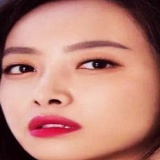
diễn viên Tống Thiến (Victoria)